Luca Hänni

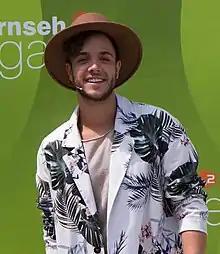
Hänni in 2018

Luca Hänni (born 8 October 1994) is a Swiss singer and television personality. He rose to fame in 2012 after winning the ninth season of "Deutschland sucht den Superstar", the German version of the "Idol" franchise. He was the first non-German to do so and also the youngest ever winner of the show. Hänni's debut single, "Don't Think About Me", topped the singles charts in Austria, Germany, and Switzerland. It was followed by the release of his debut album, "My Name Is Luca" (2012), which debuted atop the Austrian and Swiss Albums Charts and became a gold-seller in both countries. His second studio album, "Living the Dream", released in 2013, became his second consecutive number-one album in Switzerland.